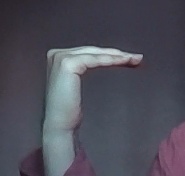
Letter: haa